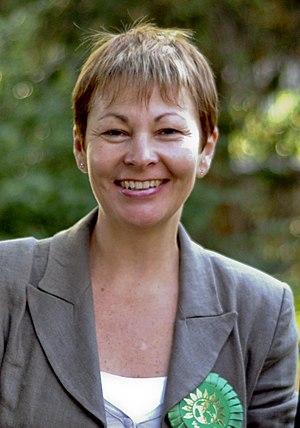
Les élections de l'assemblée de Londres en 2012 se sont tenues le 3 mai 2012. Il y a deux scrutins, le scrutin dans les circonscriptions et le scrutin régional. Ces élections se déroulent le même jour que les élections du maire de Londres.
Les élections de l'assemblée de Londres en 2008 se sont tenues le 1ᵉʳ mai 2008. Il y a deux scrutins, le scrutin dans les circonscriptions et le scrutin régional. Ces élections se déroulent le même jour que les élections du maire de Londres.
Les élections générales britanniques de 2017 ont lieu le 8 juin 2017 afin de renouveler les 650 sièges de la Chambre des communes. Il s'agit d'élections anticipées — le scrutin était initialement prévu pour mai 2020 — convoquées à la demande de la Première ministre conservatrice Theresa May. Elles ont lieu deux ans après les précédentes qui avaient vu le Parti conservateur, alors dirigé par David Cameron, remporter la majorité absolue. Ces élections se déroulent un an après le référendum ayant approuvé le principe du retrait du Royaume-Uni de l'Union européenne et alors que la procédure de retrait est engagée depuis le 29 mars 2017.